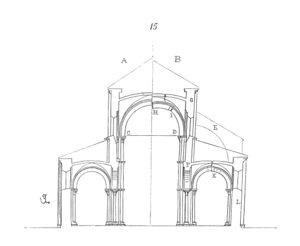
Un arc-boutant ou arcboutant est un élément d'ossature particulier à l'architecture gothique. C'est un étai formé d'un arc en maçonnerie qui contre-bute la poussée latérale des voûtes à croisée d'ogives et les achemine vers le pilier de culée ou contrefort. Ce dernier est le plus souvent couronné d'un pinacle, ce qui permet, en constituant un poids important au-dessus de l'étai, d’asseoir vers le bas la poussée transversale reçue via l'arc-boutant, tout en allégeant visuellement ce dernier. En effet, en mécanique, l'intensité maximale de la force de frottement sec statique est égale au coefficient de frottement statique multiplié par le poids apparent, lui-même produit de la masse par la gravité. Ainsi, une charge supérieure au-dessus du pilier de culée ou contrefort, du fait dudit pinacle, implique une plus grande résistance à la composante latérale des forces transmises par l'arc-boutant. Notons enfin que l'intérêt structurel de tels pinacles est principalement lié au fait que la structure est en assemblage de pierres de taille, empêchant ainsi le glissement latéral de celles-ci vers l'extérieur de la macrostructure.